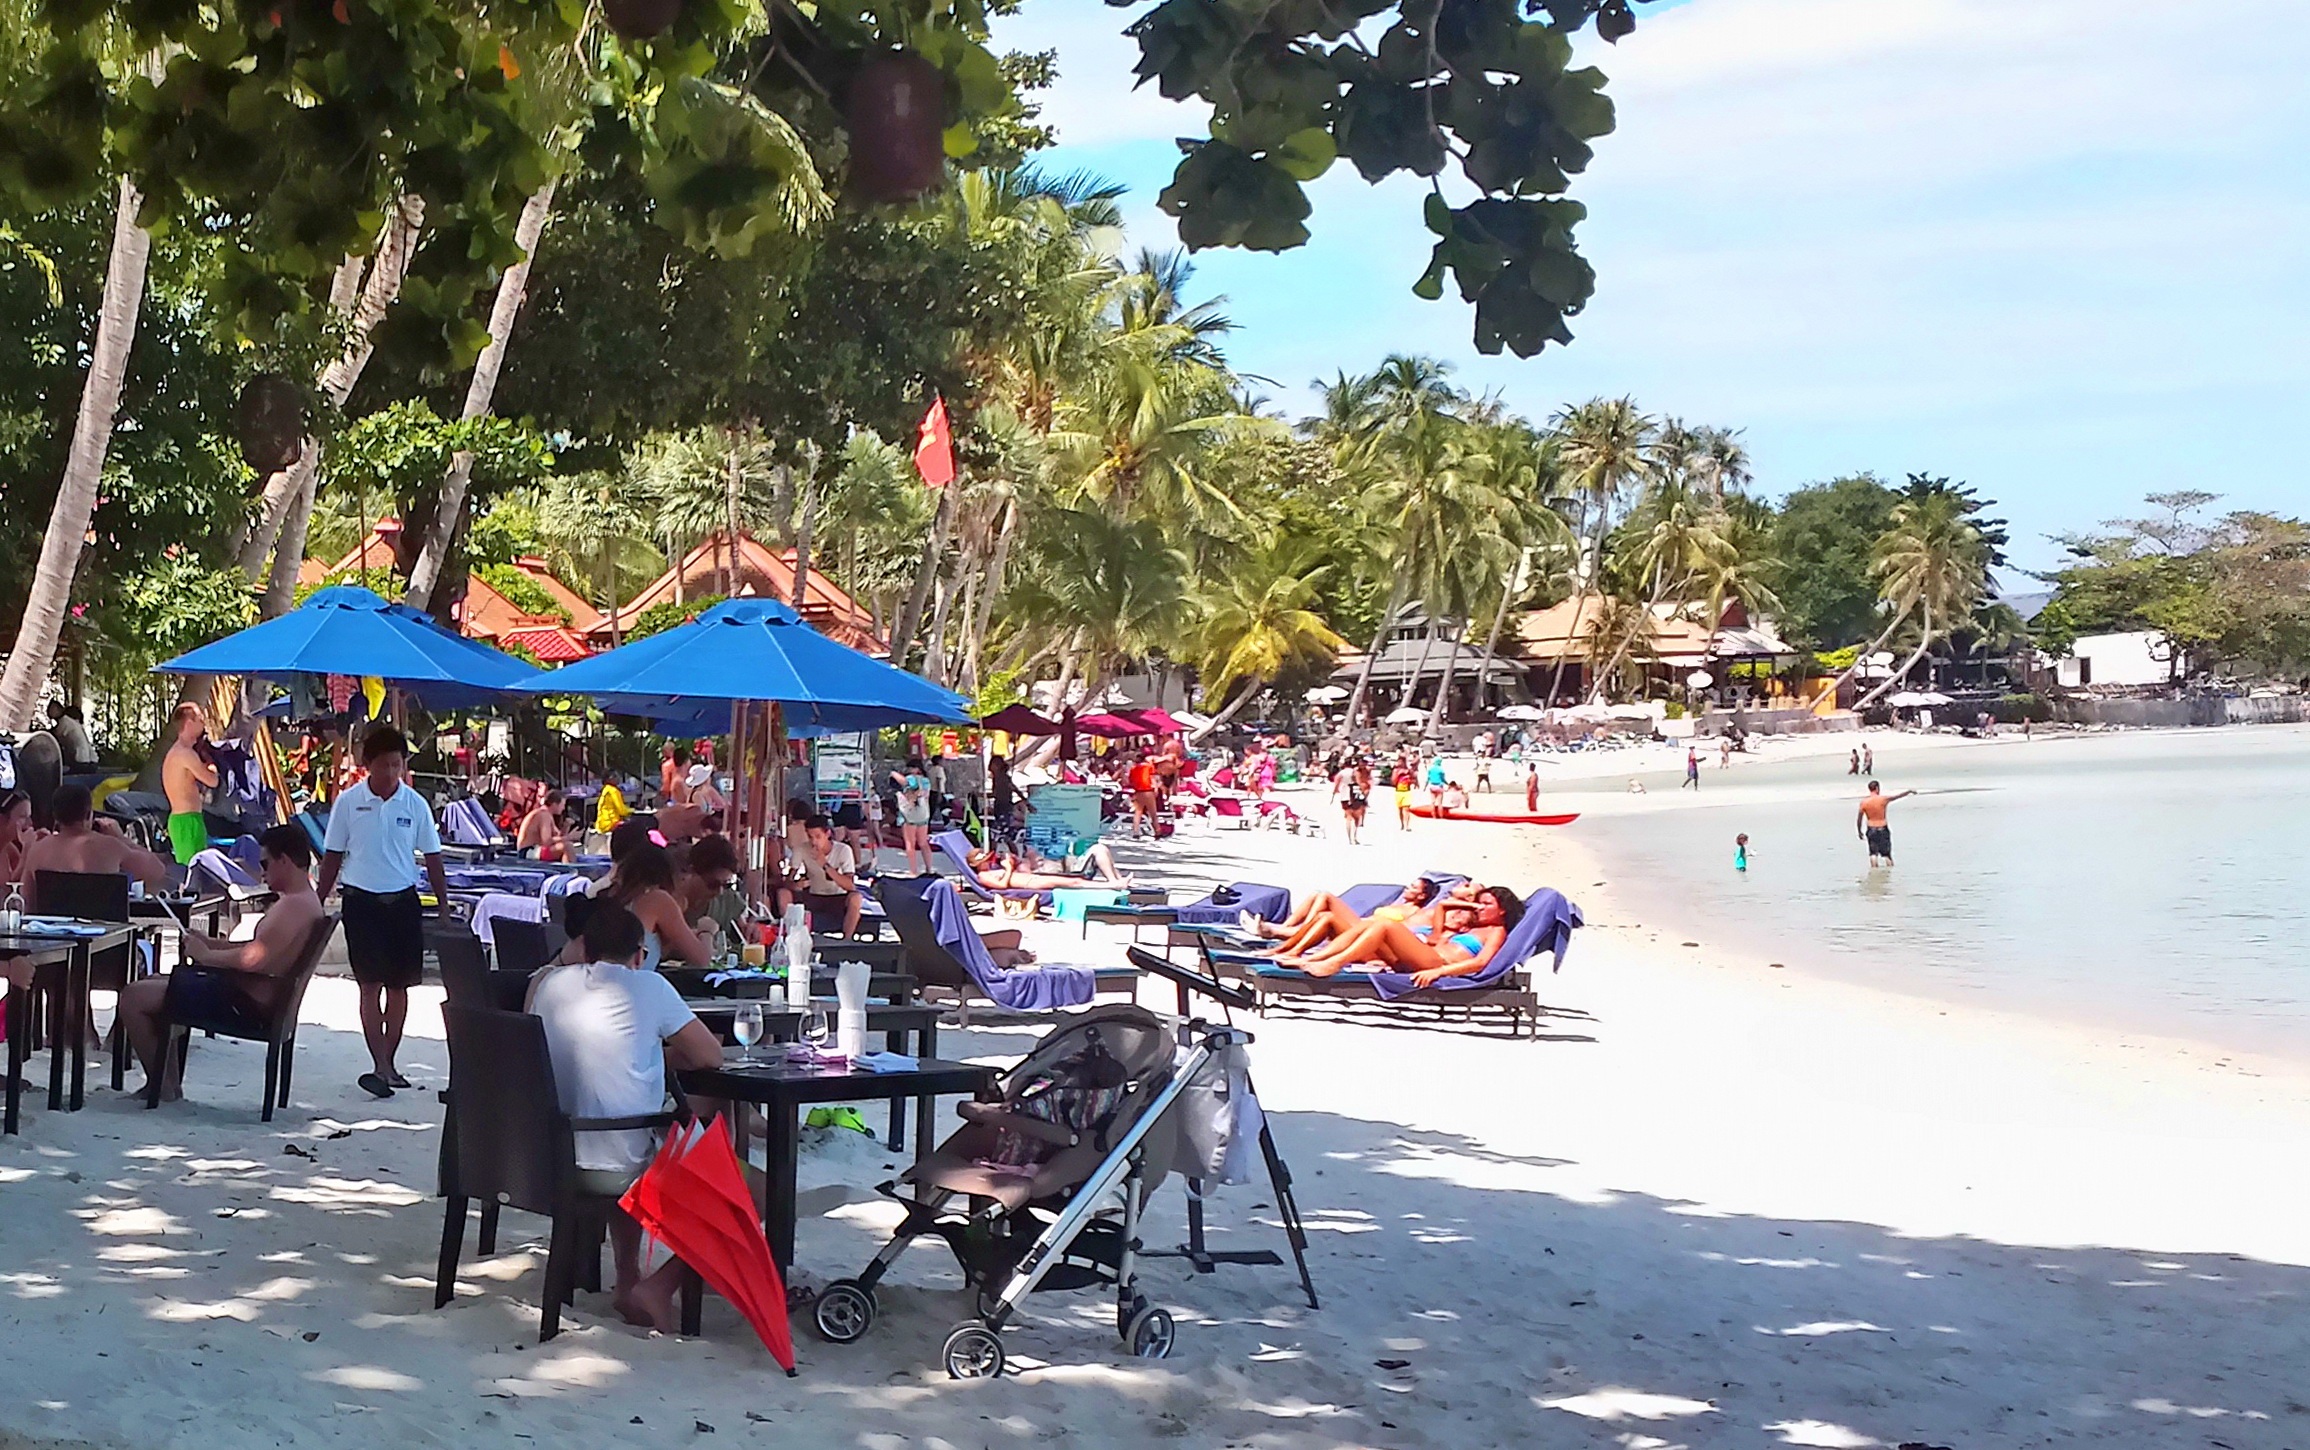
beach, sea, water, sand, ocean, sun, summer, vacation, travel, coastline, paradise, tropical, seascape, holiday, island, asia, blue, tourism, thailand, resort, thai, samui, koh samui, chaweng, chaweng beach, beach dining, beach eating, samui beach